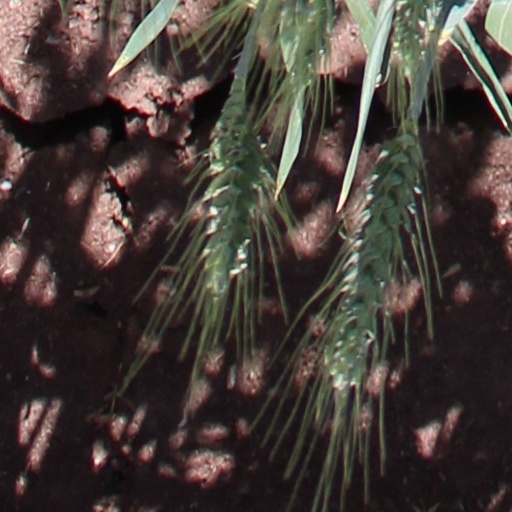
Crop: wheat